Elmhurst, Queens

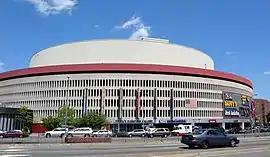
Side view of Queens Place from Queens Boulevard

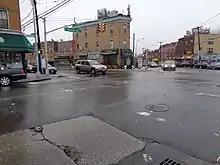
The intersection of Corona Avenue and Junction Boulevard in eastern Elmhurst

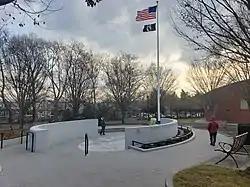
Queens Vietnam Veterans Memorial in Elmhurst Park

Elmhurst has two urban shopping malls: Queens Center and the smaller Queens Place Mall.